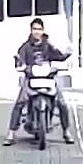
person-with-helmet: 0
person-without-helmet: 1